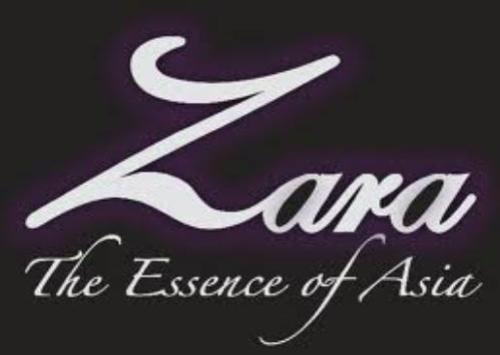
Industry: Clothes